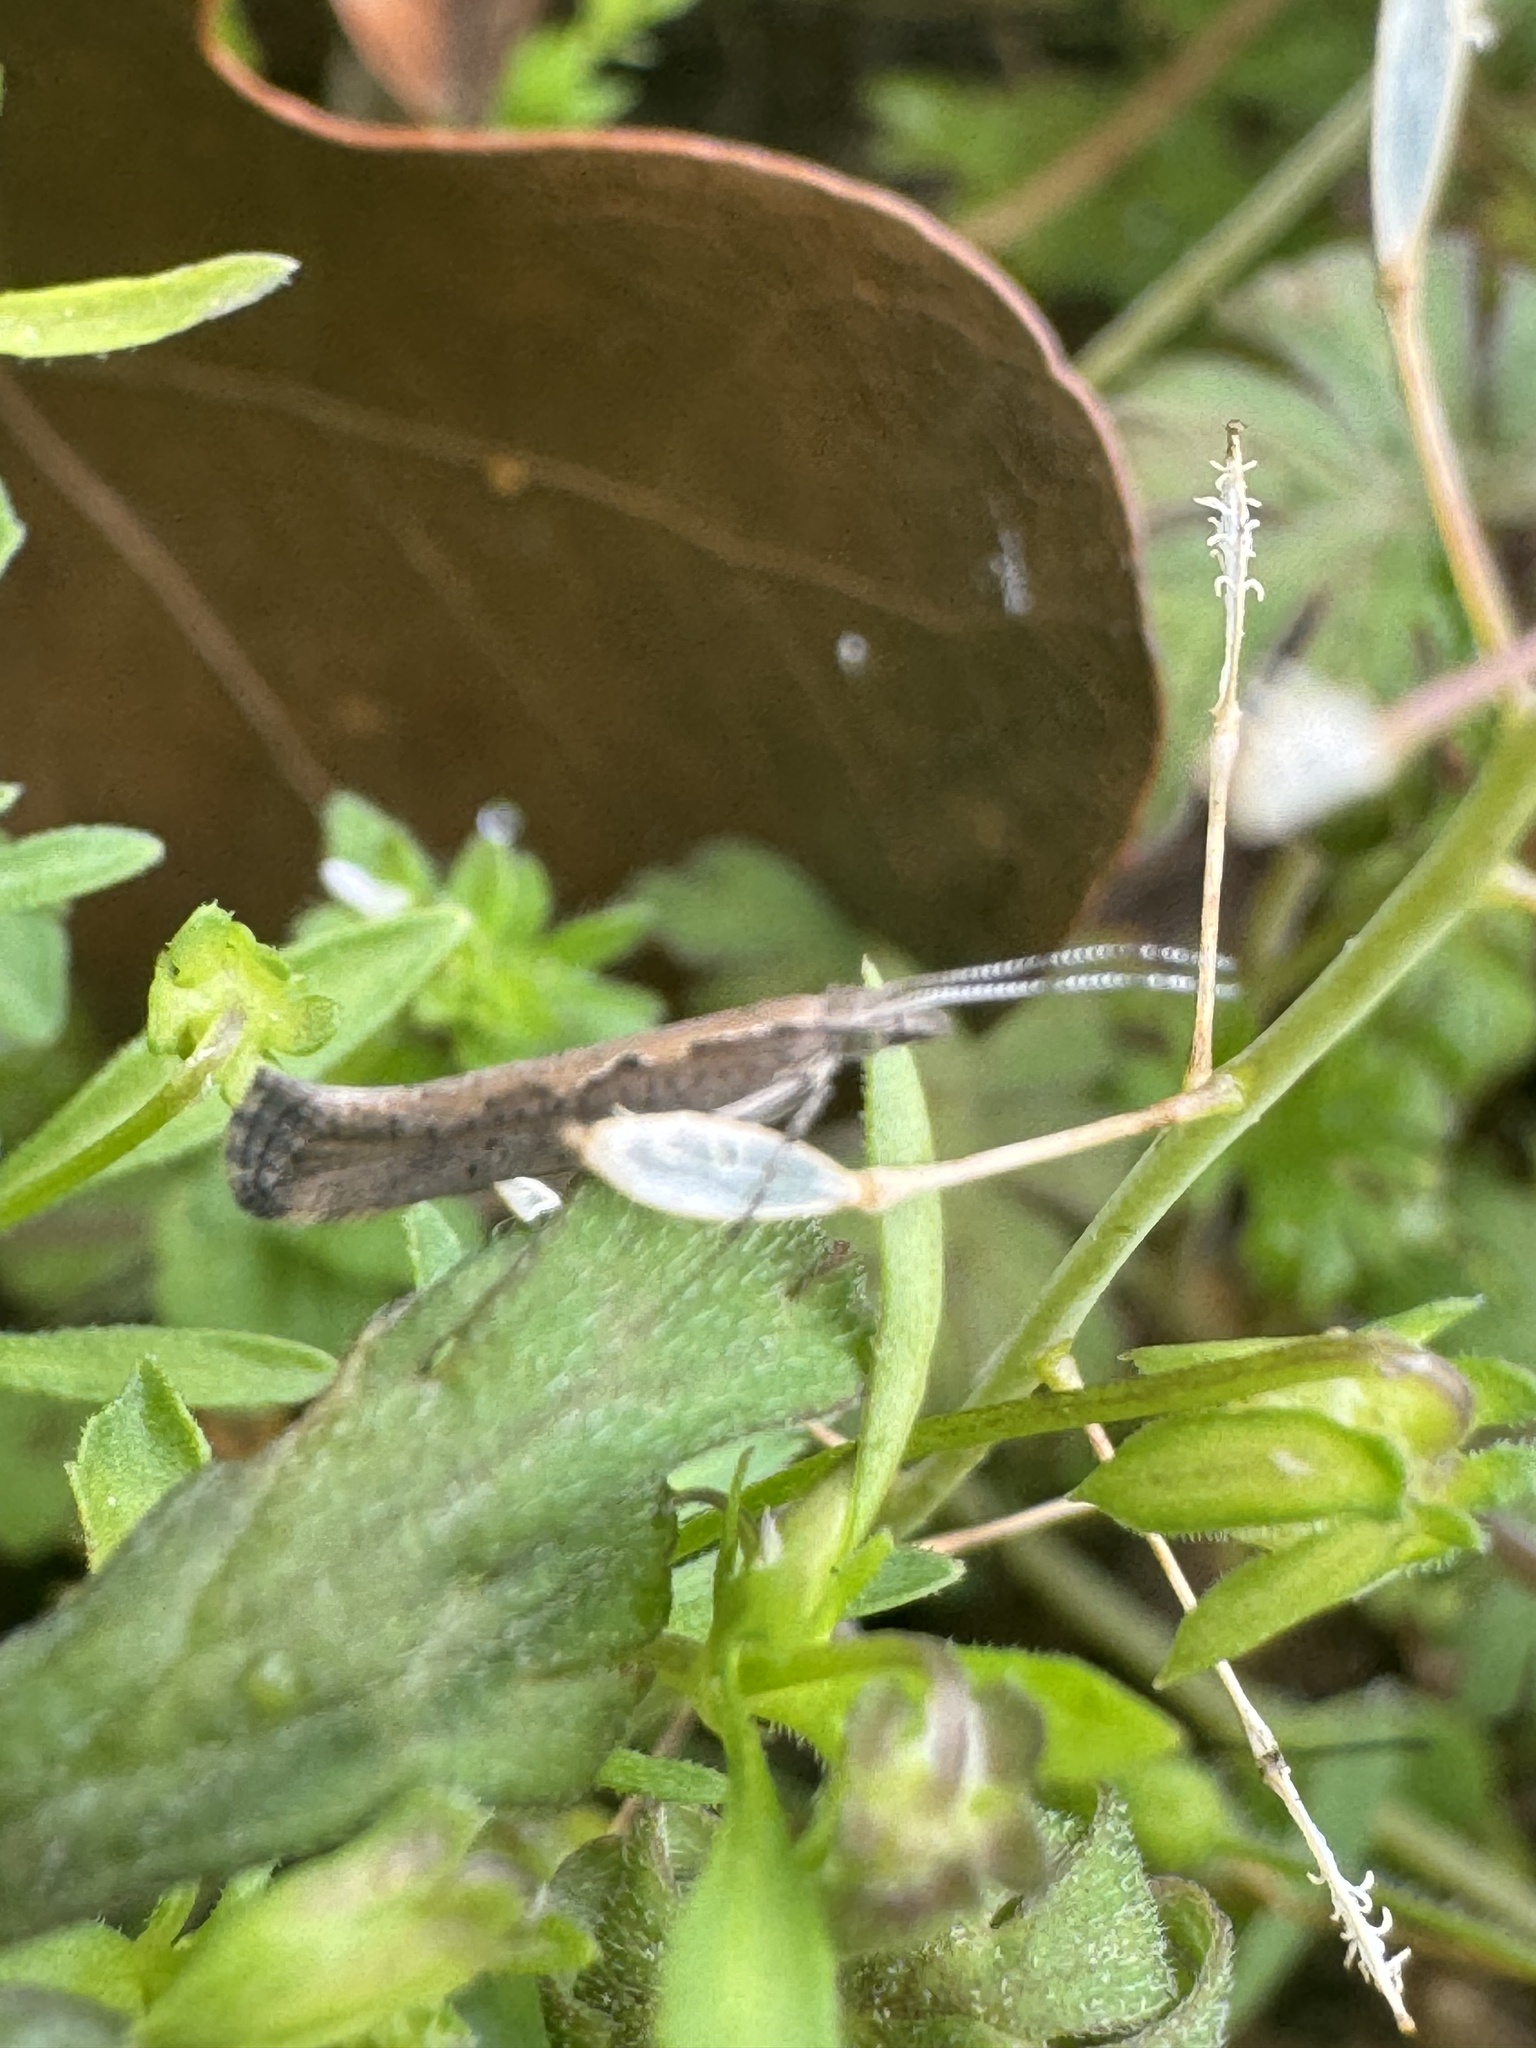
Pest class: diamondback_moth